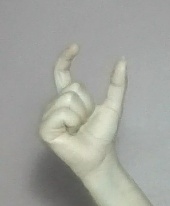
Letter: nun